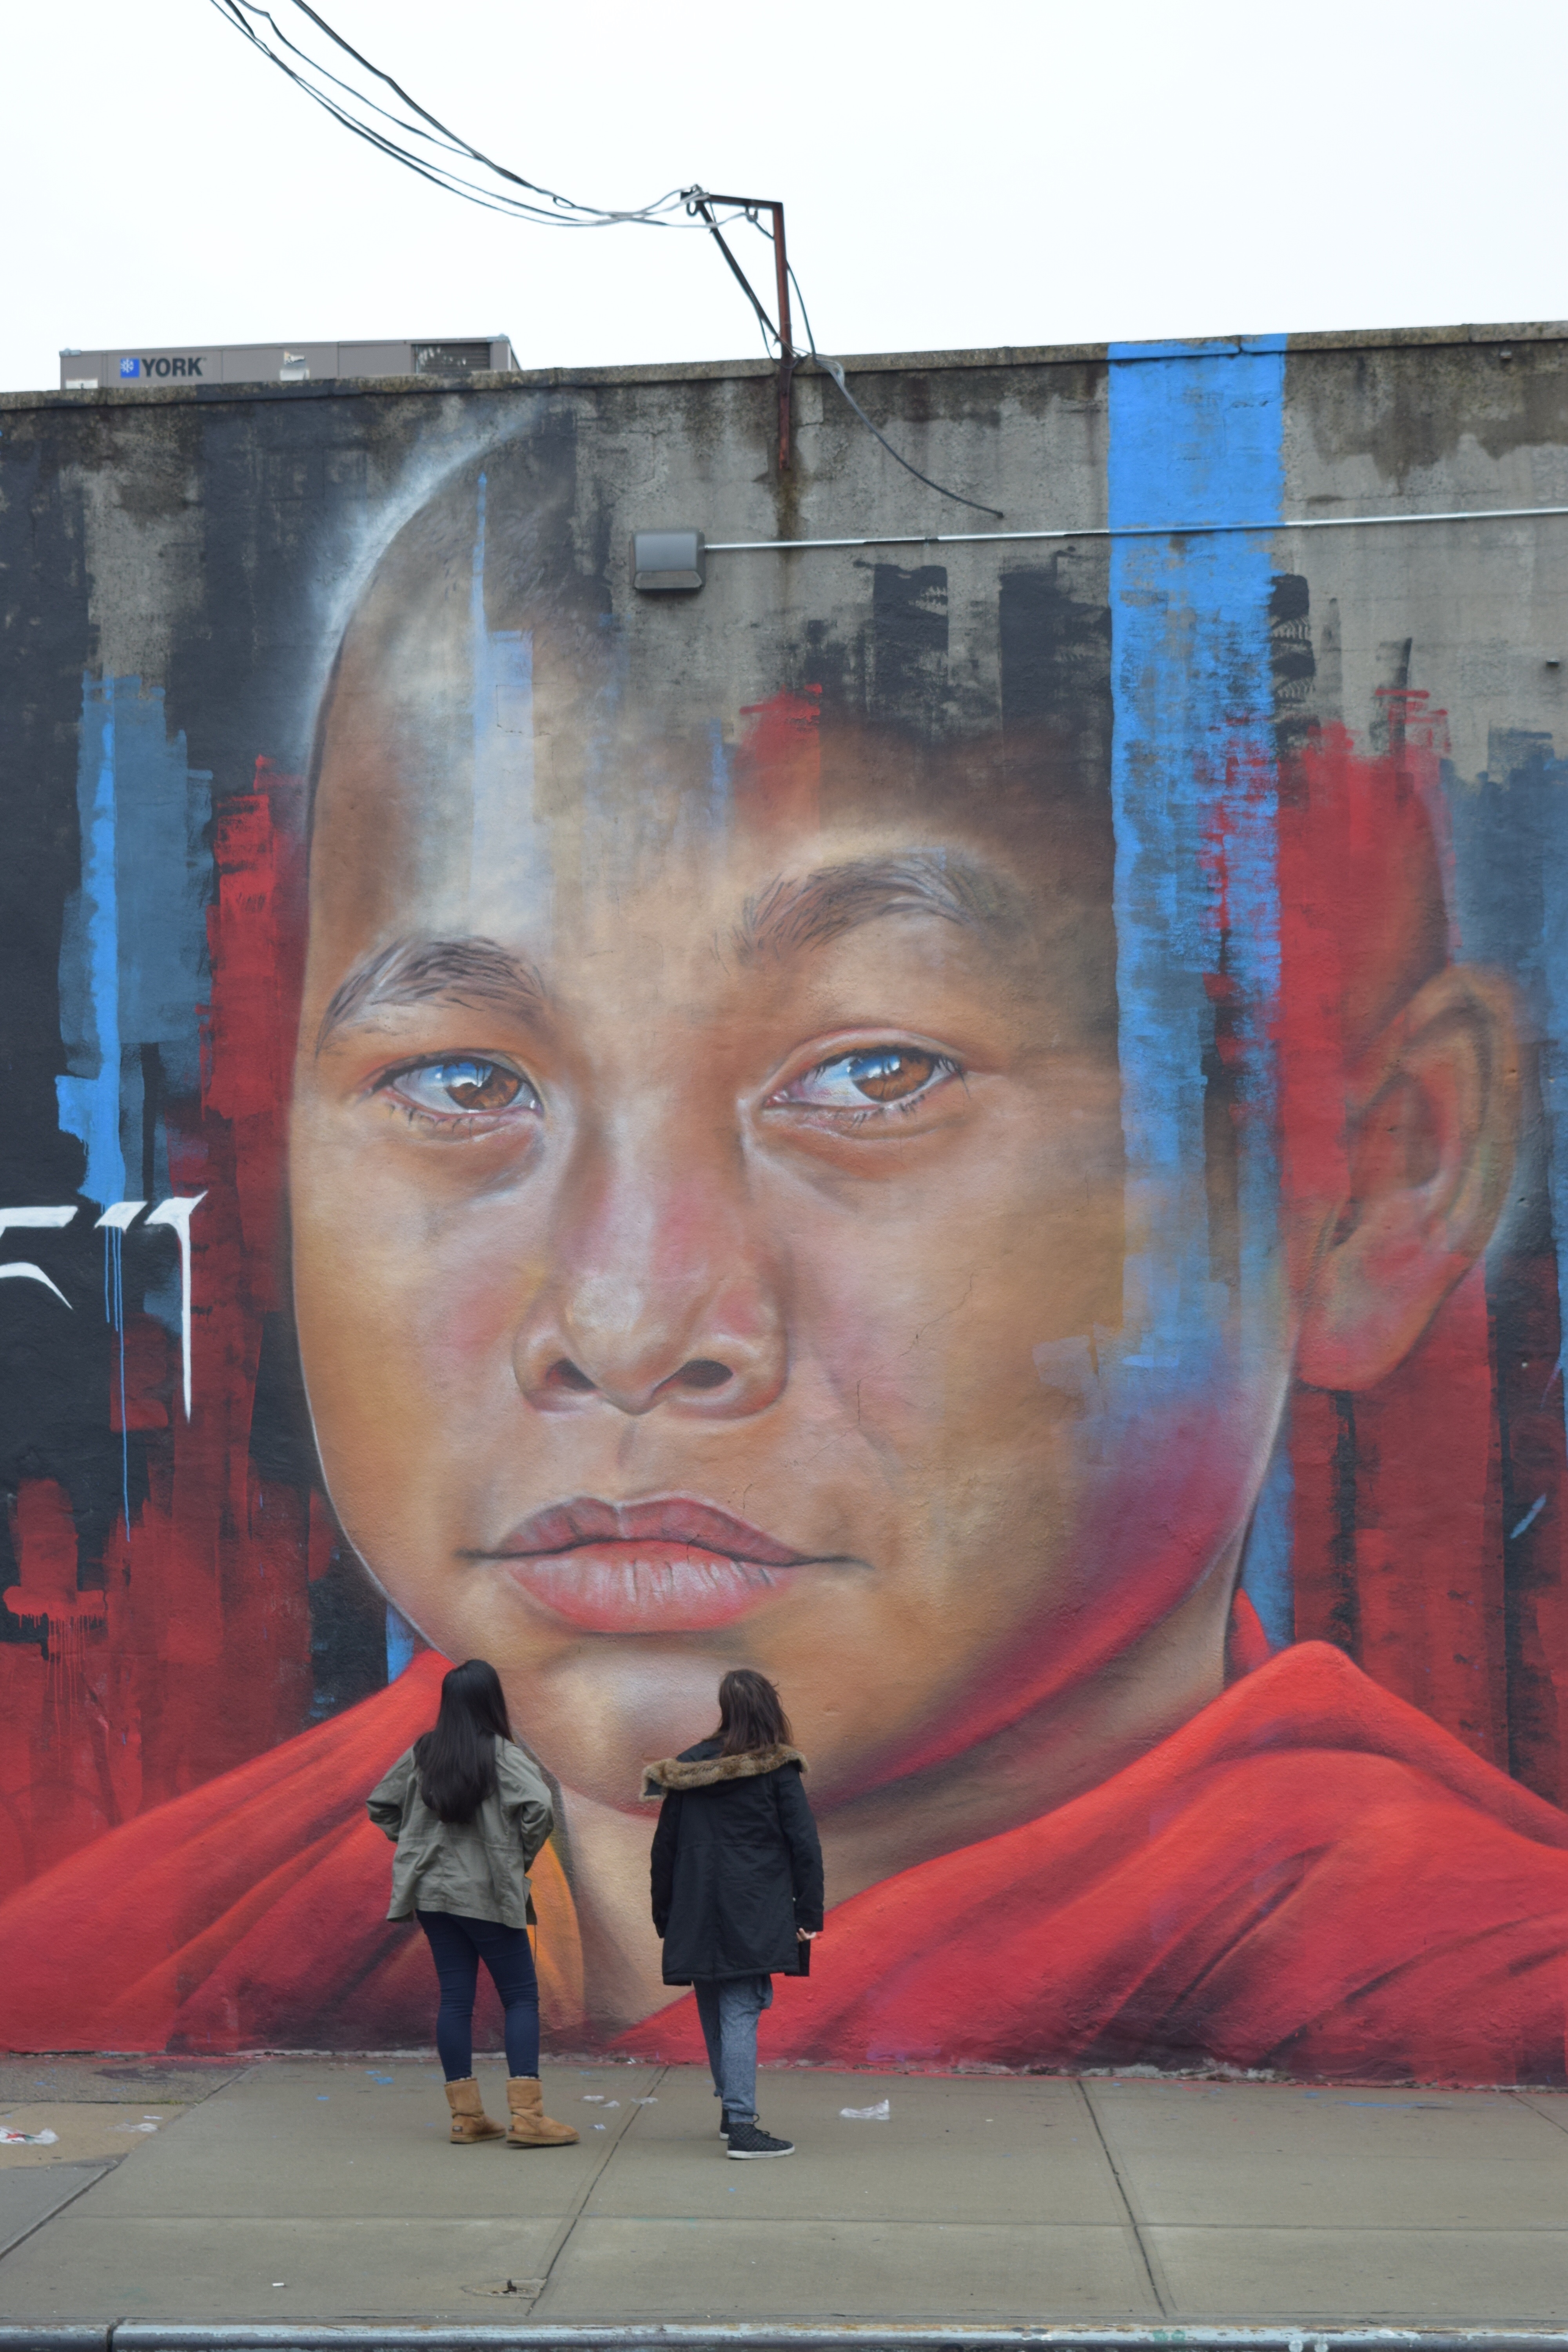
color, graffiti, painting, street art, art, mural